Most (city)

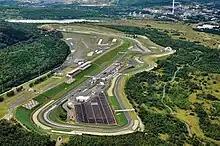
Most Autodrom

The construction of the Repre House of Culture (originally called "Regional House of Culture of Miners and Energy Workers") started in 1972, but was not completed until 2 June 1984. The building includes a planetarium located on the roof sphere, a cinema and numerous rooms and halls. The city sold the building to the private sector in 2010 and has been subject to numerous replacement and refurbishment proposals.